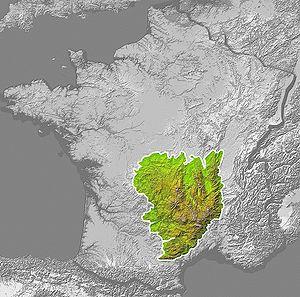
Situation du Massif central sur la carte de France Italiano: Il Massiccio centrale, sulla cartina della Francia
Le Massif central est avec le Massif armoricain le plus grand domaine du socle cristallophyllien affleurant de la France. Son évolution géologique commença à la fin du Néoprotérozoïque et dura jusqu'à l'Holocène. Son organisation structurale a été déterminée par l'orogenèse calédonienne et l'orogenèse hercynienne. L'orogenèse alpine joua également un rôle en soulevant la frange orientale et probablement en déclenchant le volcanisme du Cénozoïque. Le Massif central est géologiquement très vieux comme l'atteste l'âge des zircons attribués à l'Archéen. La structure est un empilement de nappes métamorphiques issues d'un cisaillement du socle cristallin.
Le Massif central est un massif montagneux essentiellement hercynien qui occupe le centre de la moitié sud de la France métropolitaine. D'une surface de 85 000 km², soit 15 % environ du territoire métropolitain, c'est le massif le plus vaste du pays. Le massif est d'altitude moyenne et ses reliefs sont souvent arrondis par l'érosion. Il culmine à 1 885 mètres au sommet volcanique du puy de Sancy. Dans l'ensemble, il s'est formé il y a 500 millions d'années, bien que les causses et surtout les reliefs volcaniques soient plus récents, ces derniers étant consécutifs à la formation des Alpes et des Pyrénées. Le Massif central abrite en effet l'essentiel des volcans français de métropole.
En raison de sa grande superficie, de sa position de carrefour entre différentes zones climatiques, et de sa variété géologique, le Massif central abrite une flore diversifiée. Les plantes que l'on peut croiser dans la partie occidentale, très humide, ne sont pas les mêmes que celles que l'on trouve dans la partie orientale, plus sèche, et la différence est encore plus grande avec les espèces que l'on peut trouver dans la partie sud, soumises à des influences méditerranéennes marquées. Cette composante spatiale n'est pas la seule à intervenir car l'exposition, l'altitude ou la nature du substrat sont aussi des facteurs déterminants. En effet, on peut souligner à ce propos l'opposition classique entre les versants exposés au sud et ceux exposés au nord ou encore les différences qui existent dans la végétation entre, d'une part, les sols acides et d'autre part, les sols basiques. Bien que l'altitude du Massif central soit faible par rapport à d'autres massifs montagneux comme les Alpes ou les Pyrénées, on observe un étagement de la végétation très net qui peut aller de la végétation méditerranéenne à la pelouse subalpine.